Ray Allen

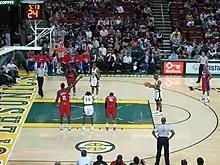
Allen prepares to shoot a free throw in 2007

Allen remained with the Bucks midway through the 2002–03 season, when he was dealt to the Seattle SuperSonics, along with Ronald Murray, former UConn teammate Kevin Ollie, and a conditional first round draft pick, in exchange for Gary Payton and Desmond Mason. It was speculated that Allen's contentious relationship with coach George Karl played a role in the Bucks' willingness to part with Allen.